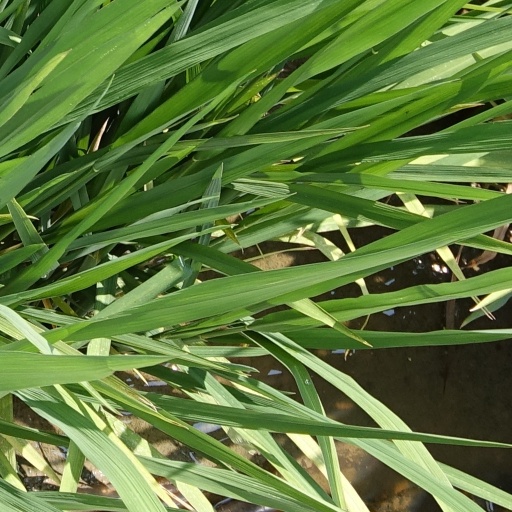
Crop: rice